Grid 2

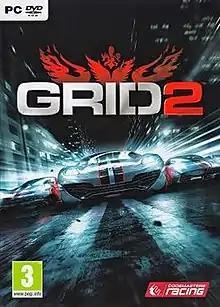
Covet art featuring the McLaren MP4-12C, Chevrolet Corvette (C6), and Pagani Huayra.

Grid 2 known in Japan as Race Driver Grid 2, is a 2013 racing video game developed and published by Codemasters for Microsoft Windows, PlayStation 3, Xbox 360. It is the second game in the "Grid" series. Feral Interactive released the "Reloaded Edition" for OS X in September 2014. The sequel, "Grid Autosport", was released 24 June 2014.